Lynching of Ell Persons

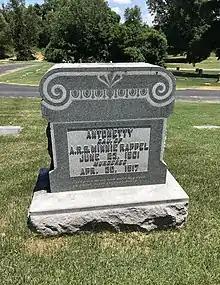
Grave of Antoinette "Antonetty" Rappel - Forest Hill Cemetery Midtown Memphis, TN

Described as "[i]nnocent, pure, pretty, by turns playful and pensive" and as someone who "must have reminded many readers of their own daughters, nieces, or cousins", Rappel was a student at Treadwell School in Memphis. On the morning of 30 April 1917, she left for school and did not return; on 2 May 1917 a newspaper published a story which said she left to join the war, a story her mother, Mrs Wood, reportedly believed. Later, Rappel was found dead, with evidence she had been raped, in woods near Macon Road and half a mile from the home of Persons, a nearly fifty-year-old woodcutter. She had been decapitated with an axe. At the scene, they found a white coat, a white handkerchief, and axe dents in the ground. After the arrests of several black men, the police brought in Persons, and subjected him to brutal treatment for 24 hours, after which the police said he confessed to the murder. Sheriff Mike Tate, Deputy Sheriff M.W. Palmer, City Detectives C. A. Brunner and J. W. Hoyle alternated with rapid fire questions that led to the confession. Eager to prove Persons' guilt, Mike Tate, Shelby County sheriff, ordered that Rappel's body be exhumed so that they could look at her pupils, because the authorities thought that a photograph of the pupils could be used to show the last image seen by a person who had died, a theory developed by Alphonse Bertillon, a French biometrics researcher of that time. Despite being told by eye specialists that it would be impossible, the authorities said they saw Persons in Rappel's pupils—which showed a "frozen expression of horror"—and he was taken to Tennessee State Prison in Nashville to await arraignment and trial. Deputy Sheriff Palmer along with Detectives Brunner and Hoyle encountered angry mobs at nearly every city along the way before they safely reached Nashville via train and placed Persons in custody.